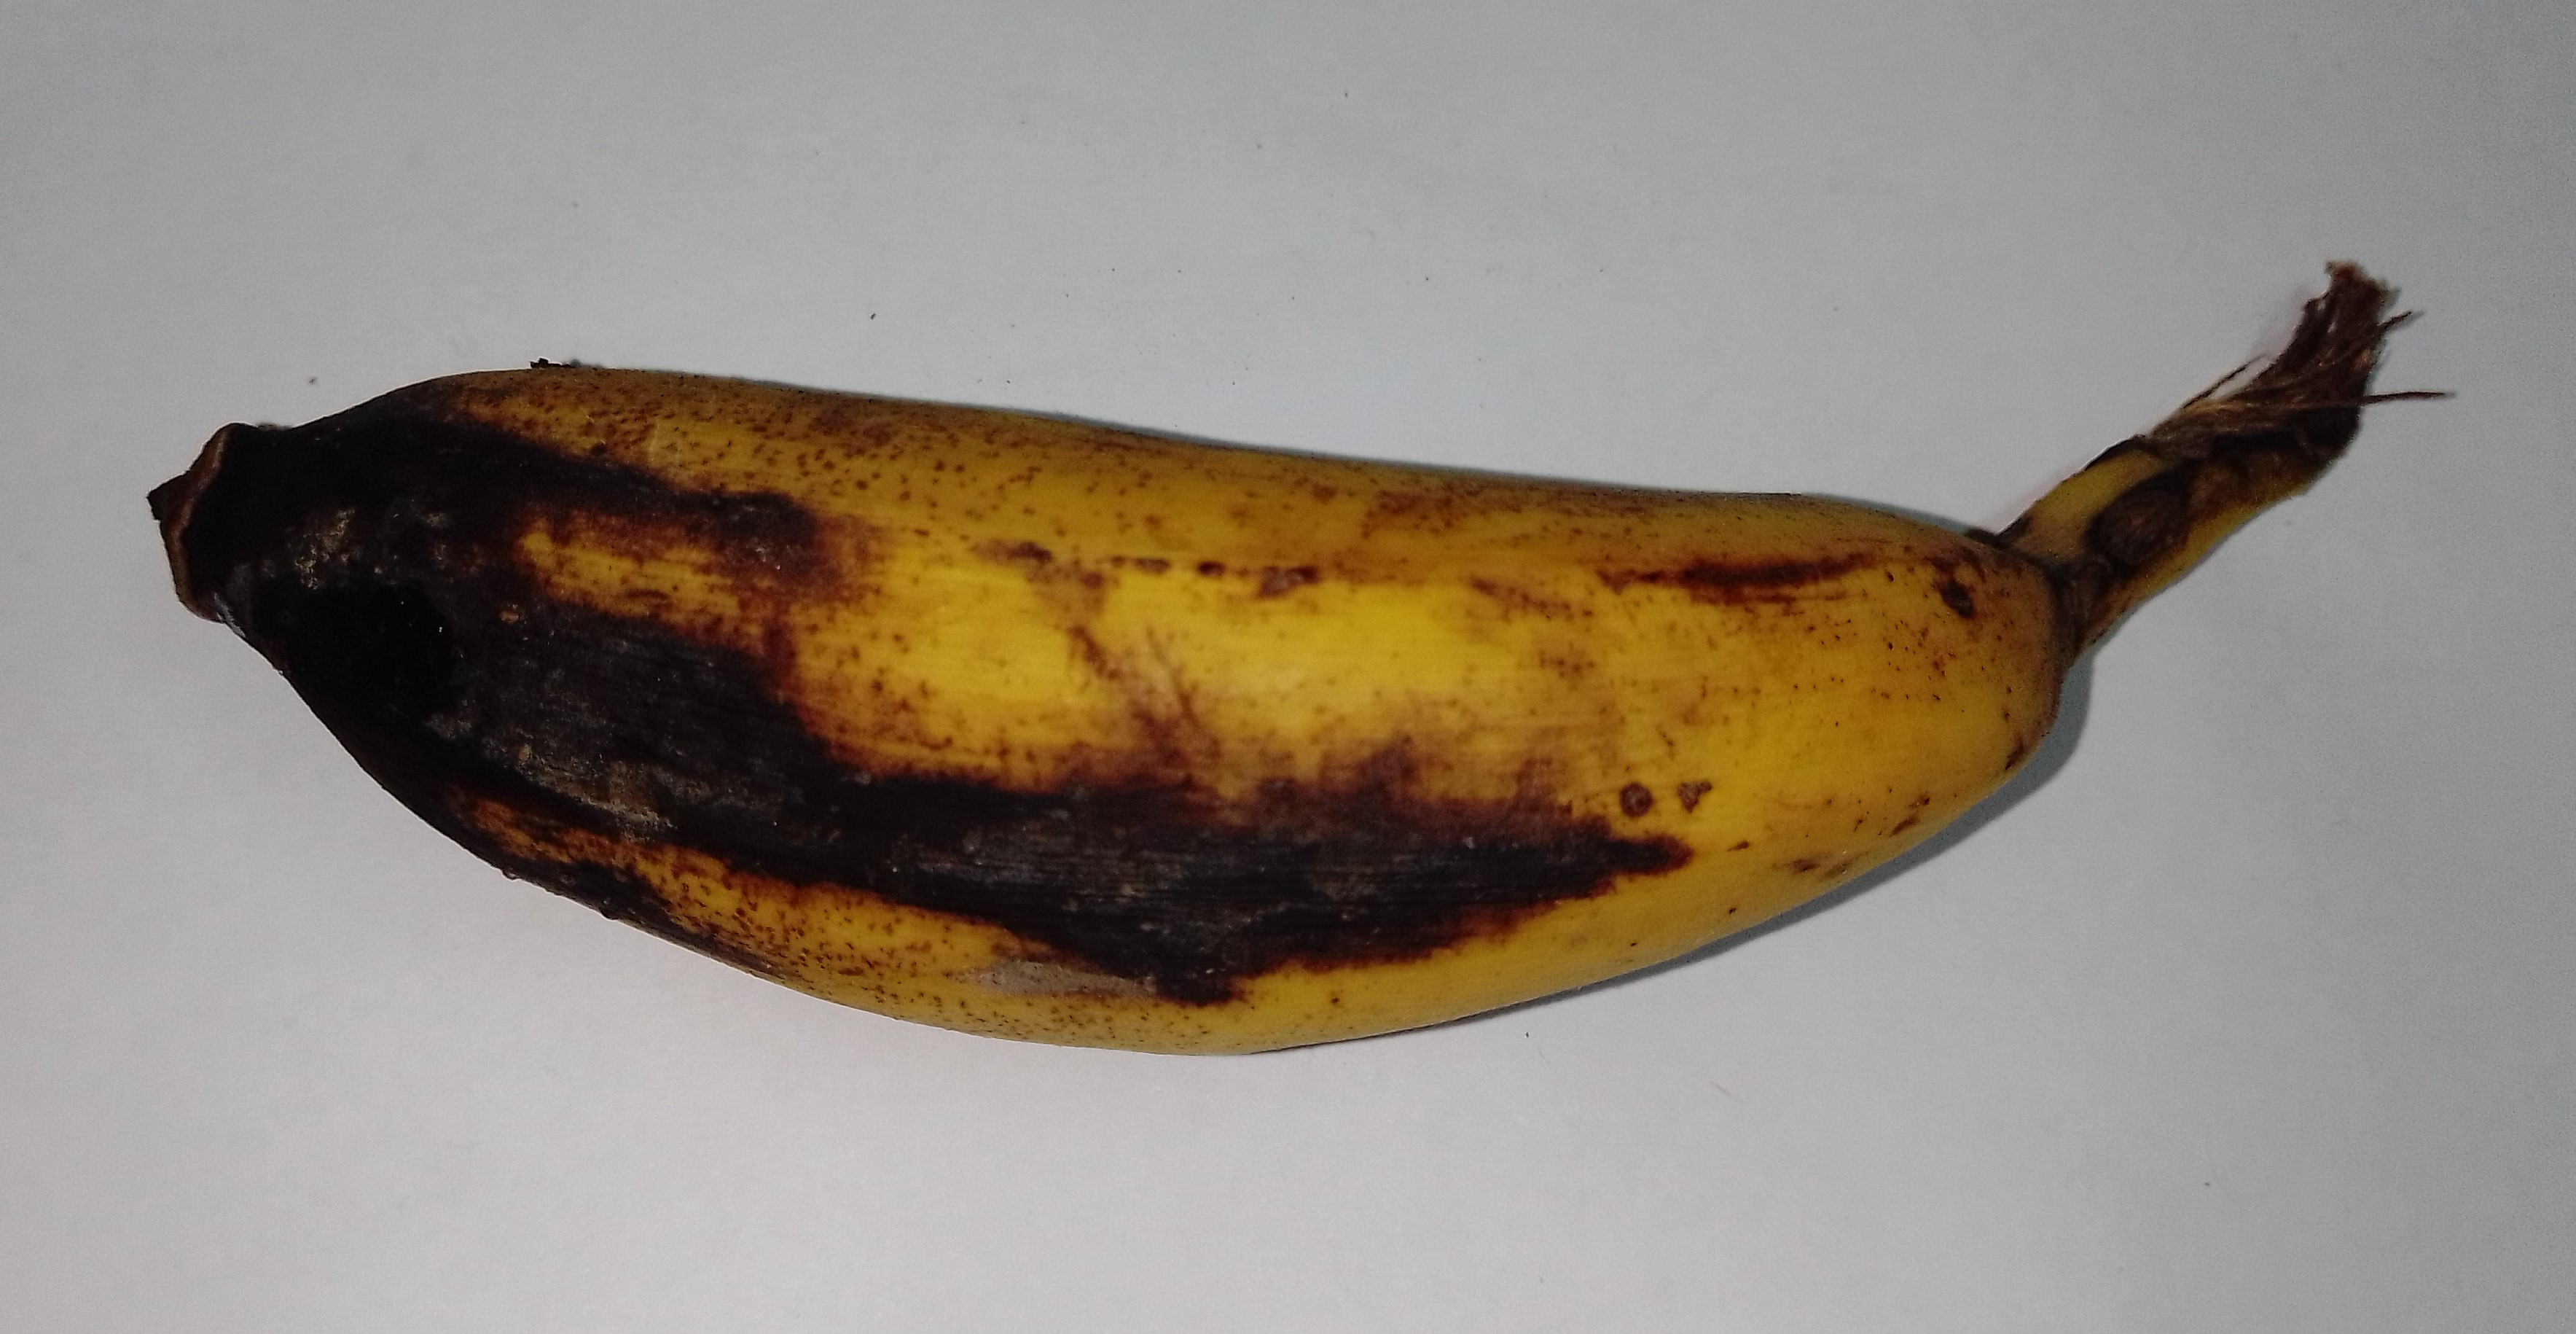
Fruit: banana
Condition: rotten